Ni Hua

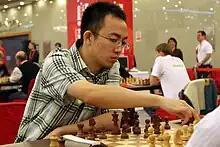
World Mind Sports Games, 2008

Ni Hua (born May 31, 1983 in Shanghai) is a Chinese chess grandmaster and the national team captain. He is three-time national champion. In 2003, he became China's 15th Grandmaster at the age of 19. In April 2008, Ni Hua and Bu Xiangzhi both became the second and third Chinese players to pass the 2700 Elo rating mark, after Wang Yue.